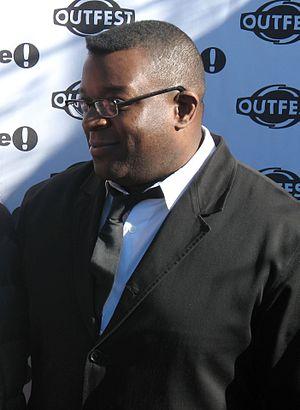
Isaac Julien est un réalisateur et artiste d'installations britannique, né à Londres en février 1960.